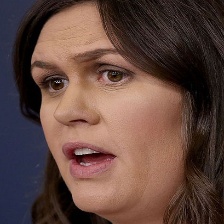
Species: LOONEY BIRDS
Scientific name: LUNATICUS AMERICONIS